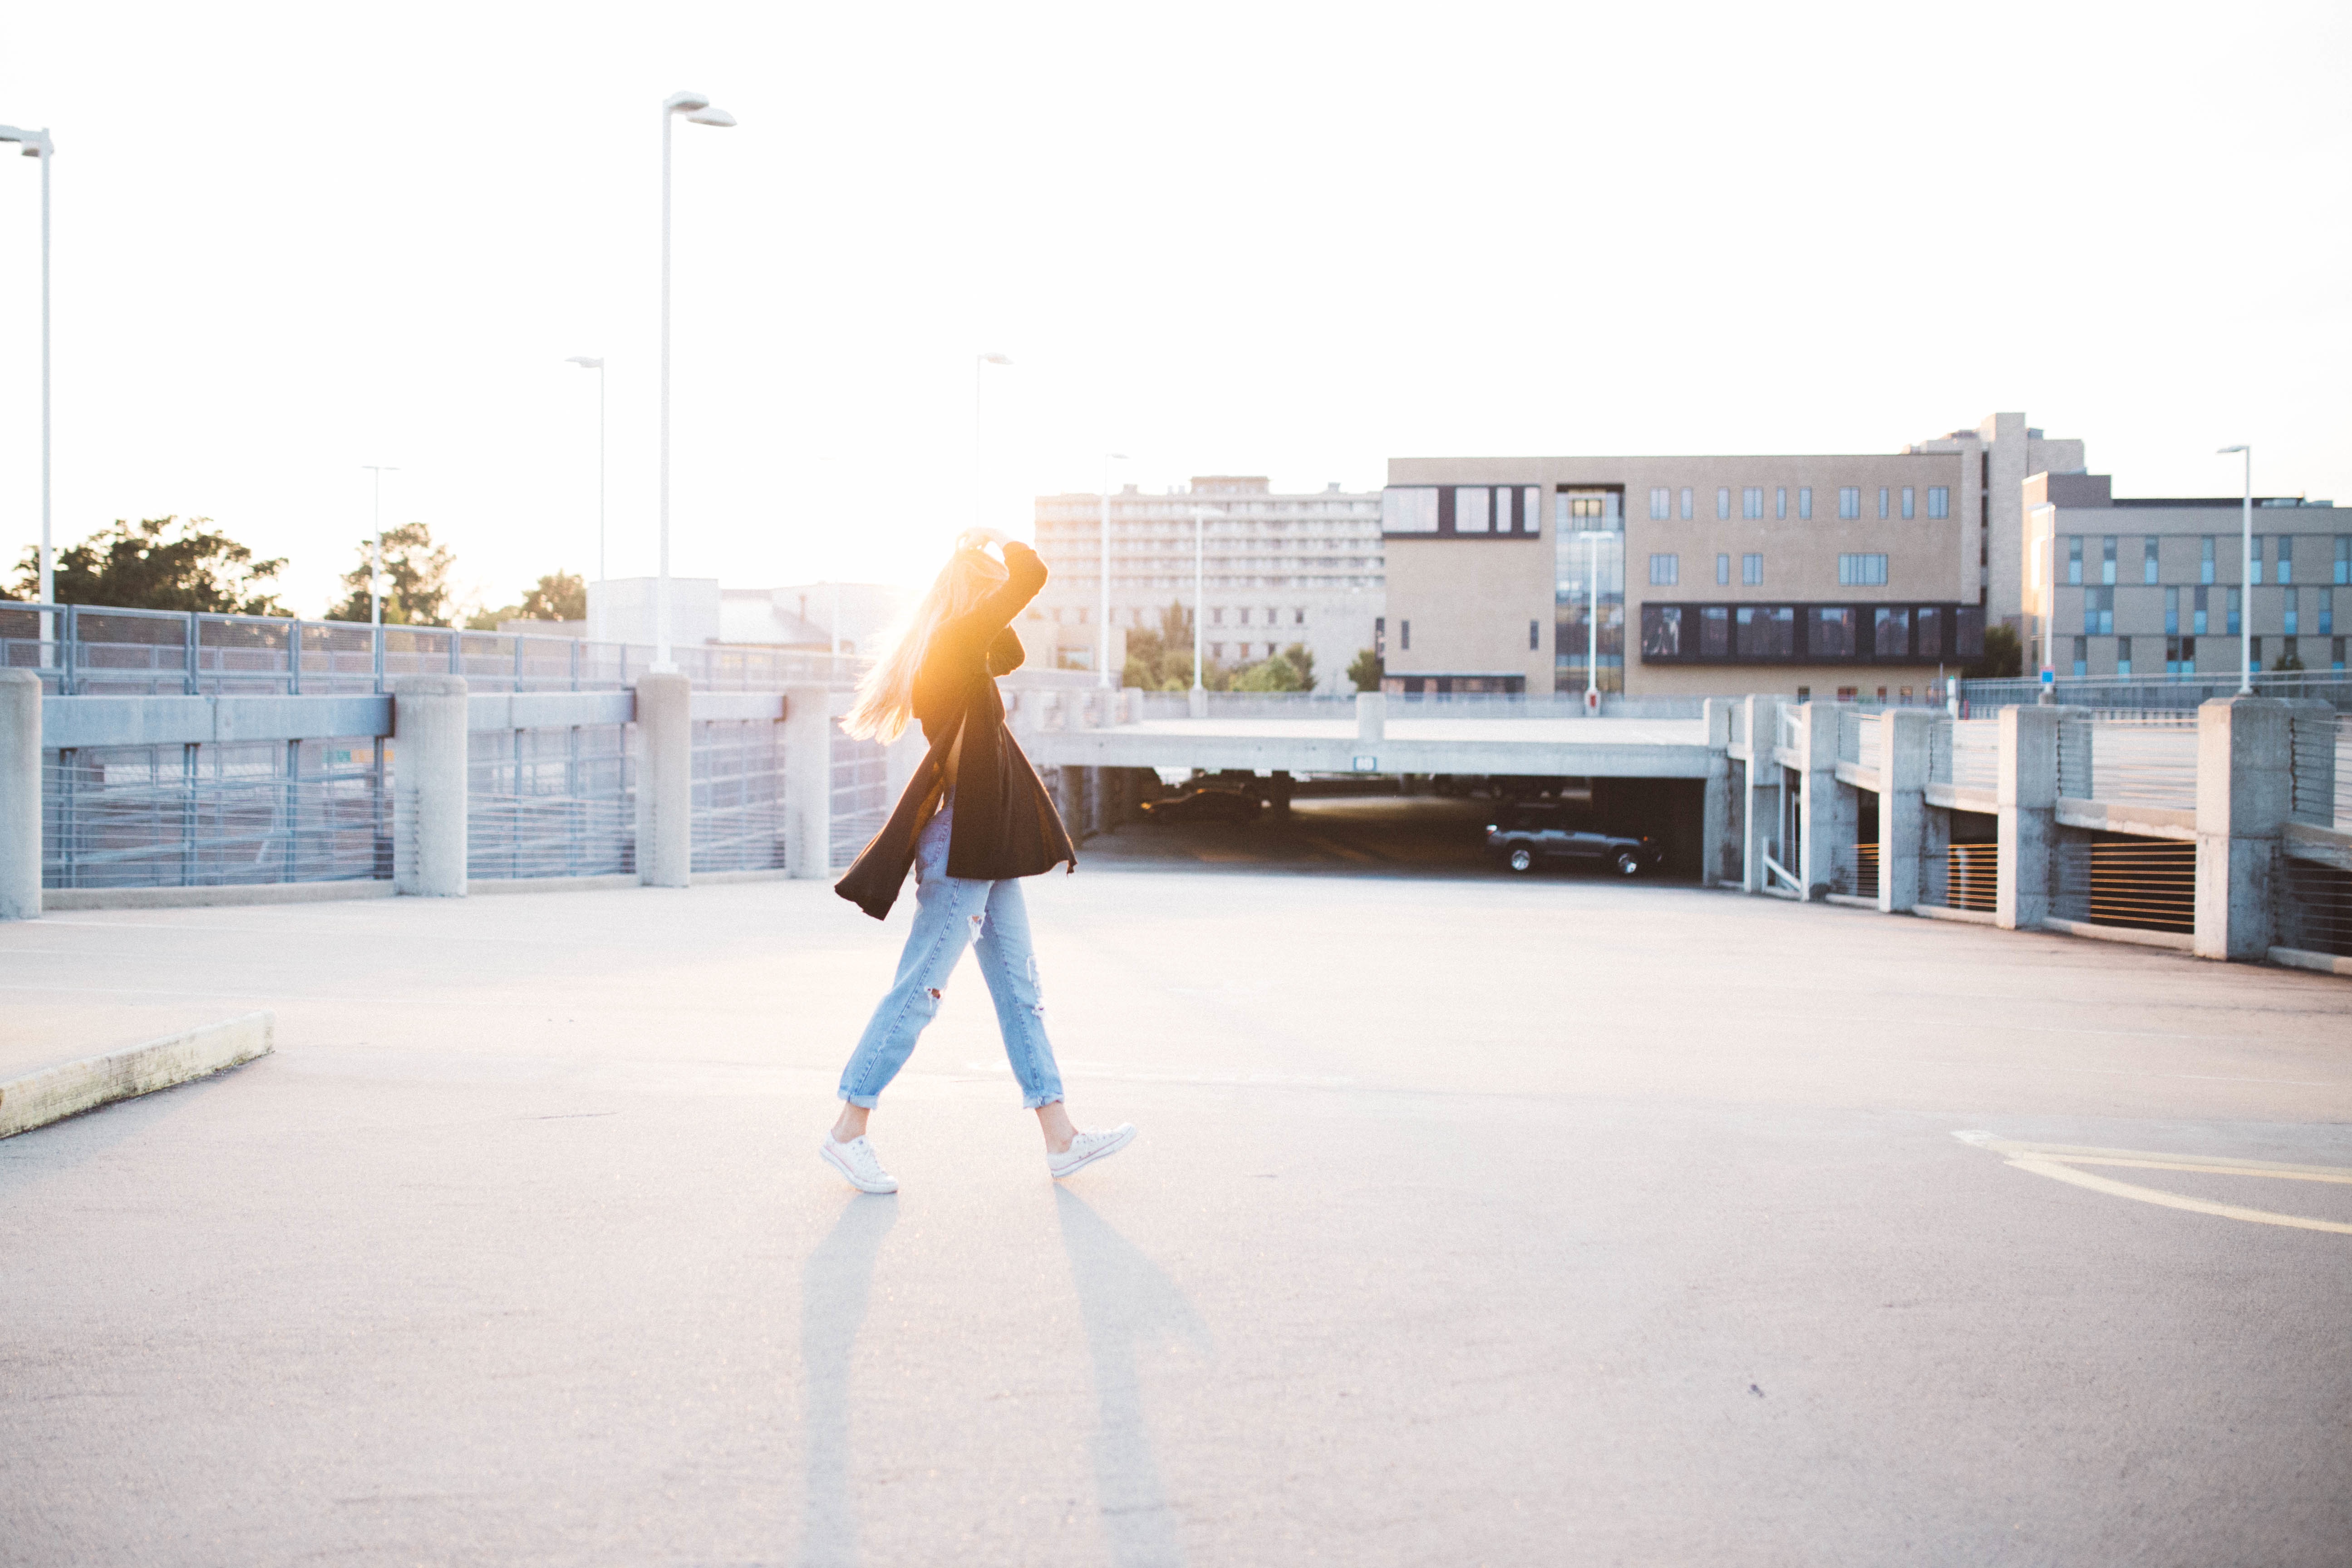
sky, girl, vacation, recreation, leisure, fun, photograph, flooring, urban area